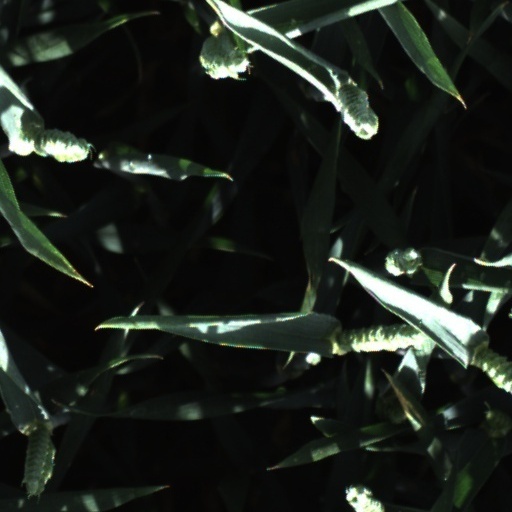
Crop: wheat